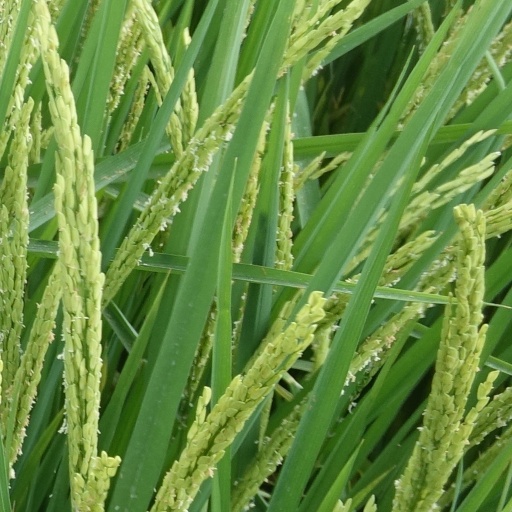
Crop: rice